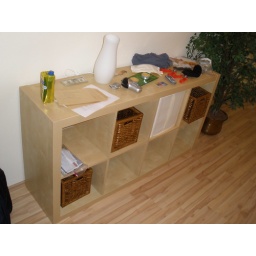
Low bookshelf in my apartment. The plant in the background is fake/decorative. The white blob is a lamp.